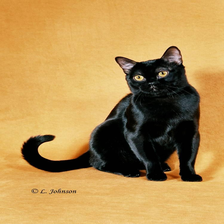
Species: cat
Breed: Bombay